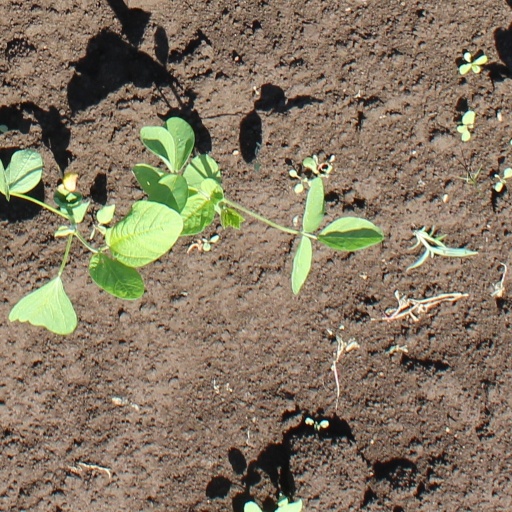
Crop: soybean